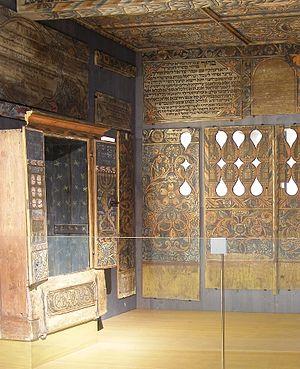
Eliezer Sussmann, dit Eliezer Sussmann ben Shlomo, était le fils du hazzan Shlomo Katz originaire de Brody en Galicie orientale près de Lviv. Il fut un important peintre et décorateur de synagogue au XVIIIᵉ siècle. Entre 1730 et 1740, il peignit et décora sept synagogues en Souabe septentrionale et en Franconie dans le style des synagogues baroques en bois telles qu’on les trouvait en Pologne, en Lituanie, en Ukraine et en Biélorussie dans les campagnes des XVIIᵉ et XVIIIᵉ siècles. Aucune source ne permet pour l’instant de connaître ses dates de naissance et de décès. La salle de prière de Schwäbisch Hall-Unterlimpurg déplacée au musée historique de la ville est le dernier vestige de son travail en Allemagne et en Europe puisque les autres synagogues d'Europe de l'Est ont été détruites et saccagées pendant l'occupation nazie. Une autre œuvre quasi relictuelle de Sussmann en Franconie est exposée au Musée d'Israël à Jérusalem.
Schwäbisch Hall est une ville du land de Bade-Wurtemberg en Allemagne. Avec ses 38 183 habitants, elle est la préfecture et la plus grande ville de l'arrondissement de Schwäbisch Hall, qui fait partie de la région Heilbronn-Franconie. L'arrondissement actuel est issu du regroupement des anciens arrondissements Crailsheim, Gaildorf, Gerabronn et Schwäbisch Hall entré en vigueur depuis le 1ᵉʳ janvier 1973. Il est situé au sud de la plaine de Hohenlohe et à l'est ou nord-est des monts de Souabe et Franconie, petit massif du keuper dont une partie appartient à l'arrondissement de Schwäbisch Hall jusque la commune de Mainhardt. L'arrondissement de Schwäbisch Hall fait partie des régions à faible densité de population en Allemagne.